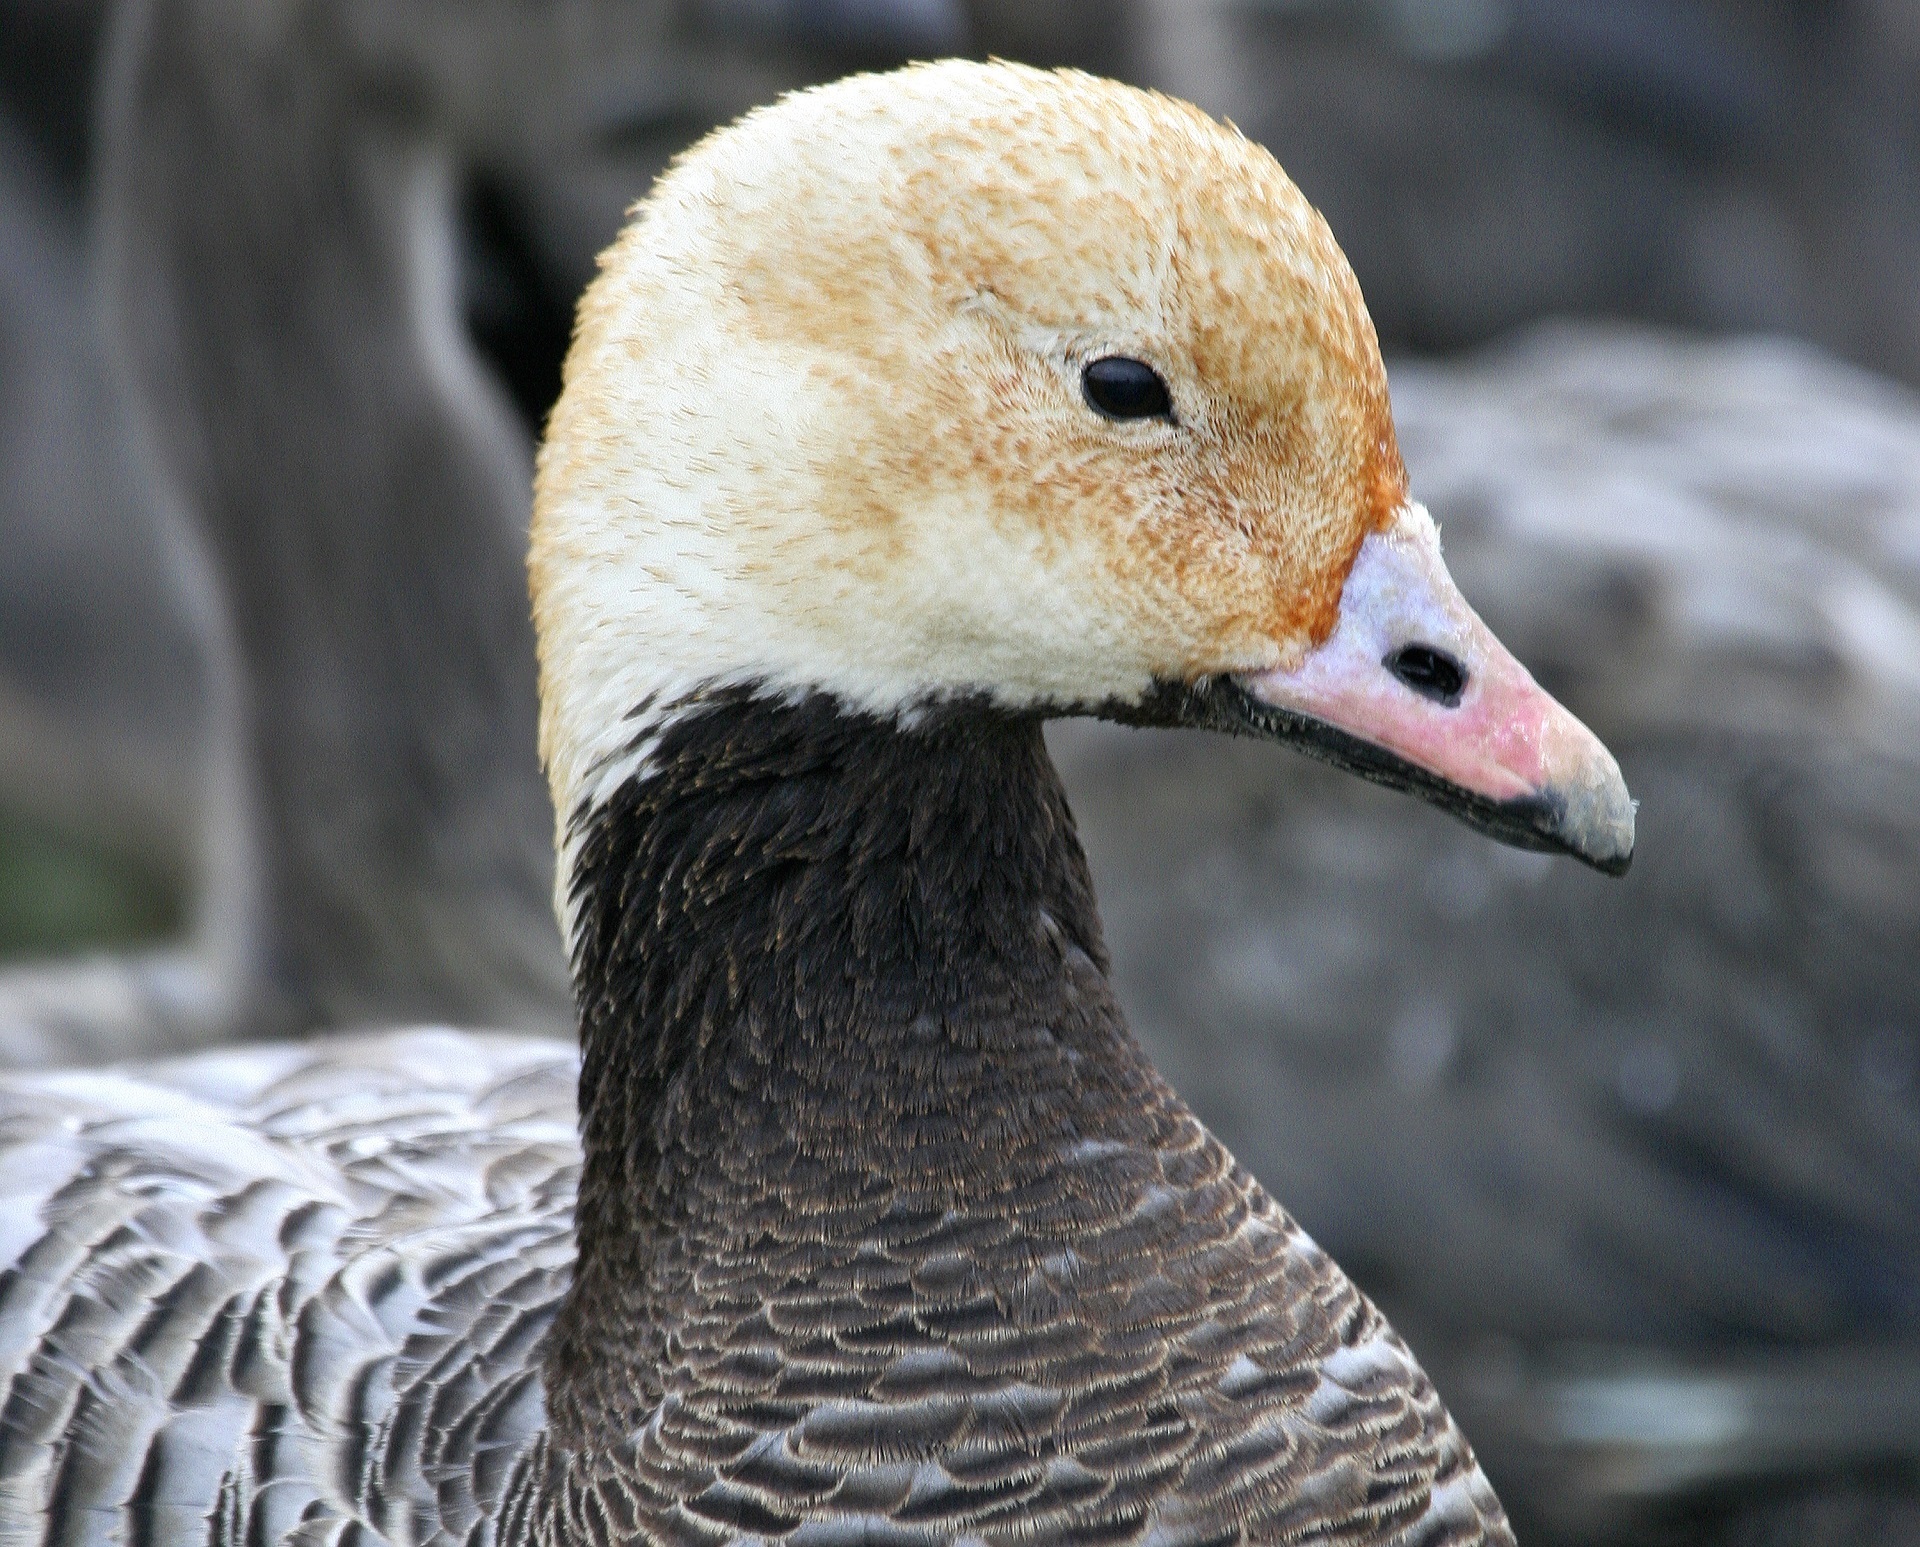
nature, bird, wing, profile, wildlife, beak, colorful, fowl, fauna, close up, duck, head, goose, vertebrate, waterfowl, waterbird, water bird, emperor goose, ducks geese and swans